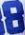
Number: 8